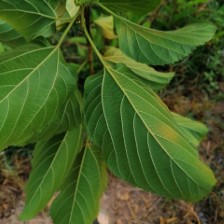
Variety: WhiteKing